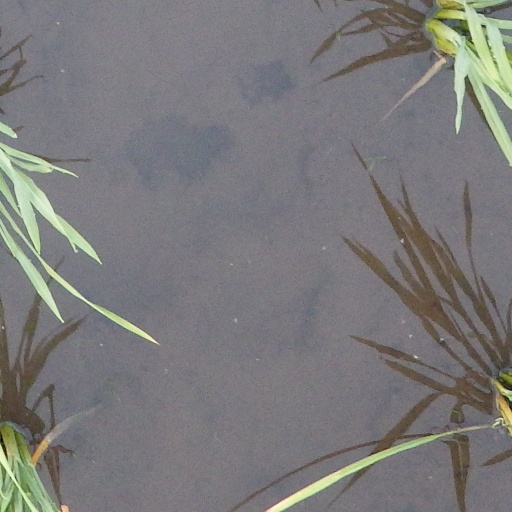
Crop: rice